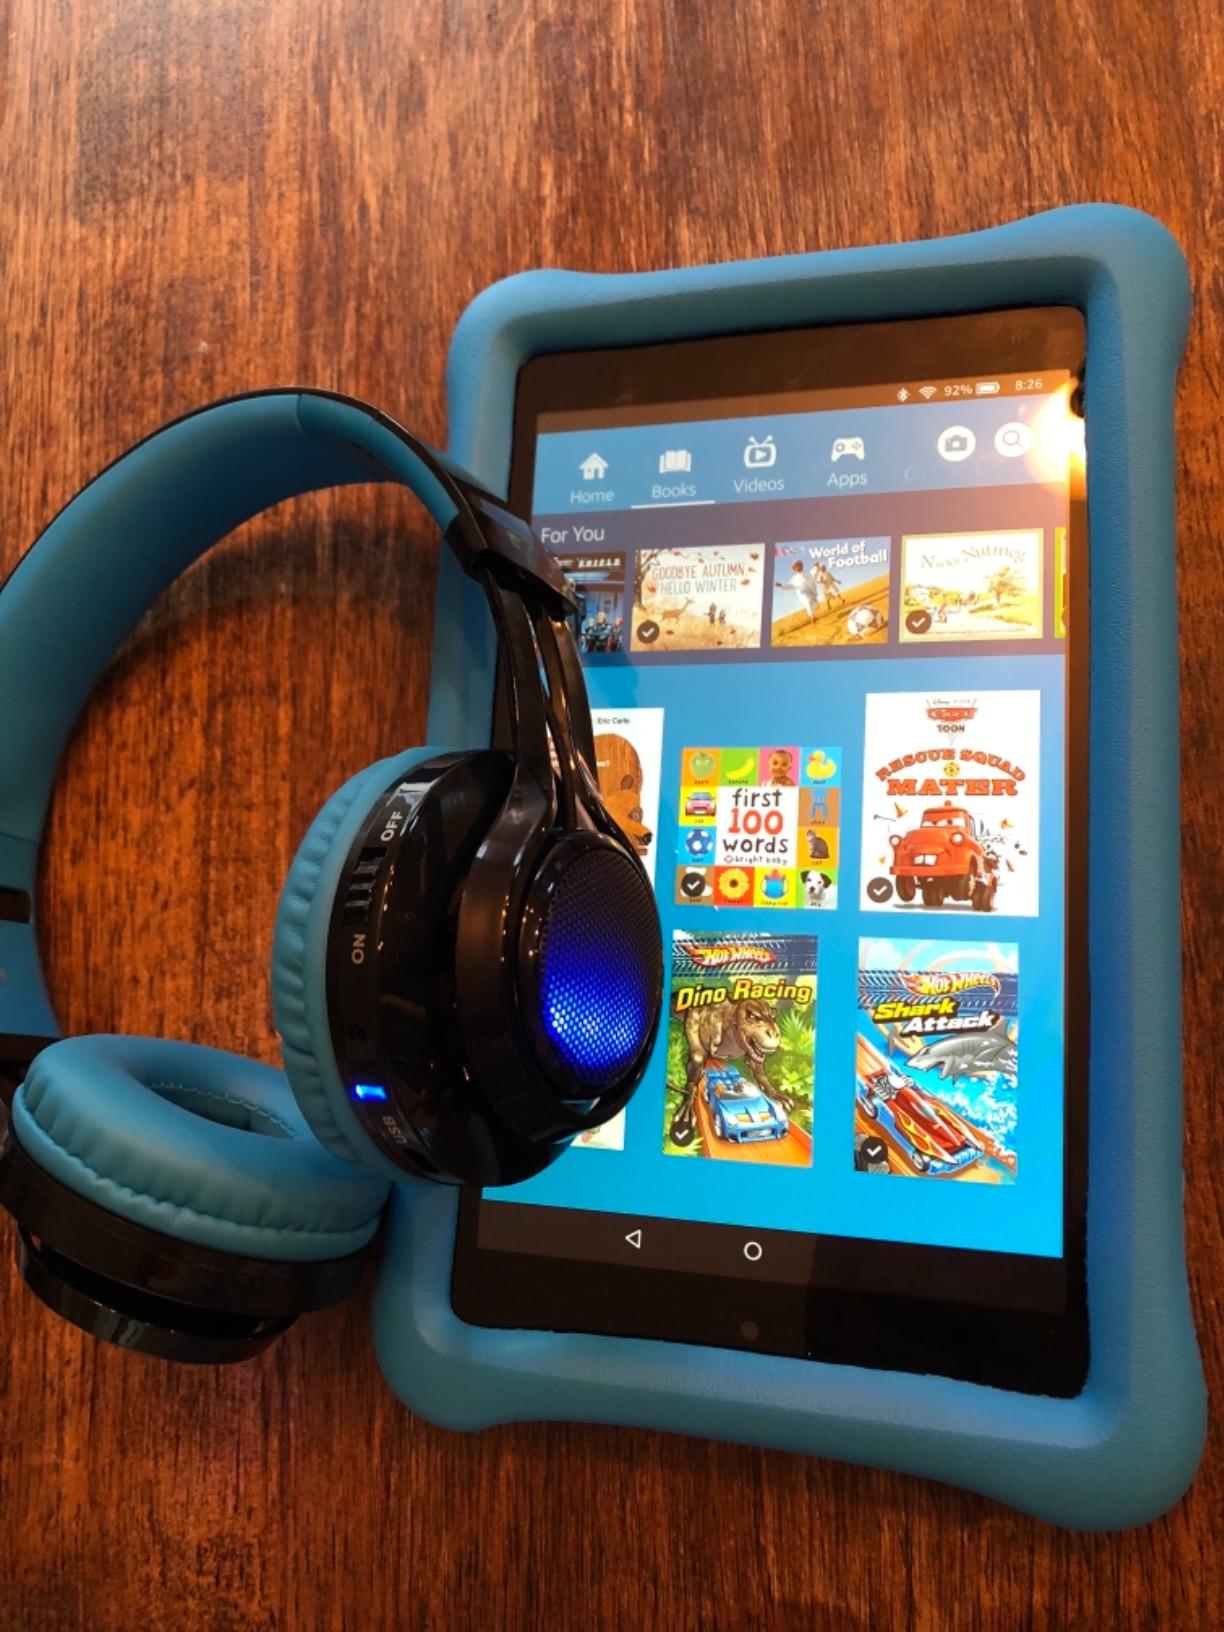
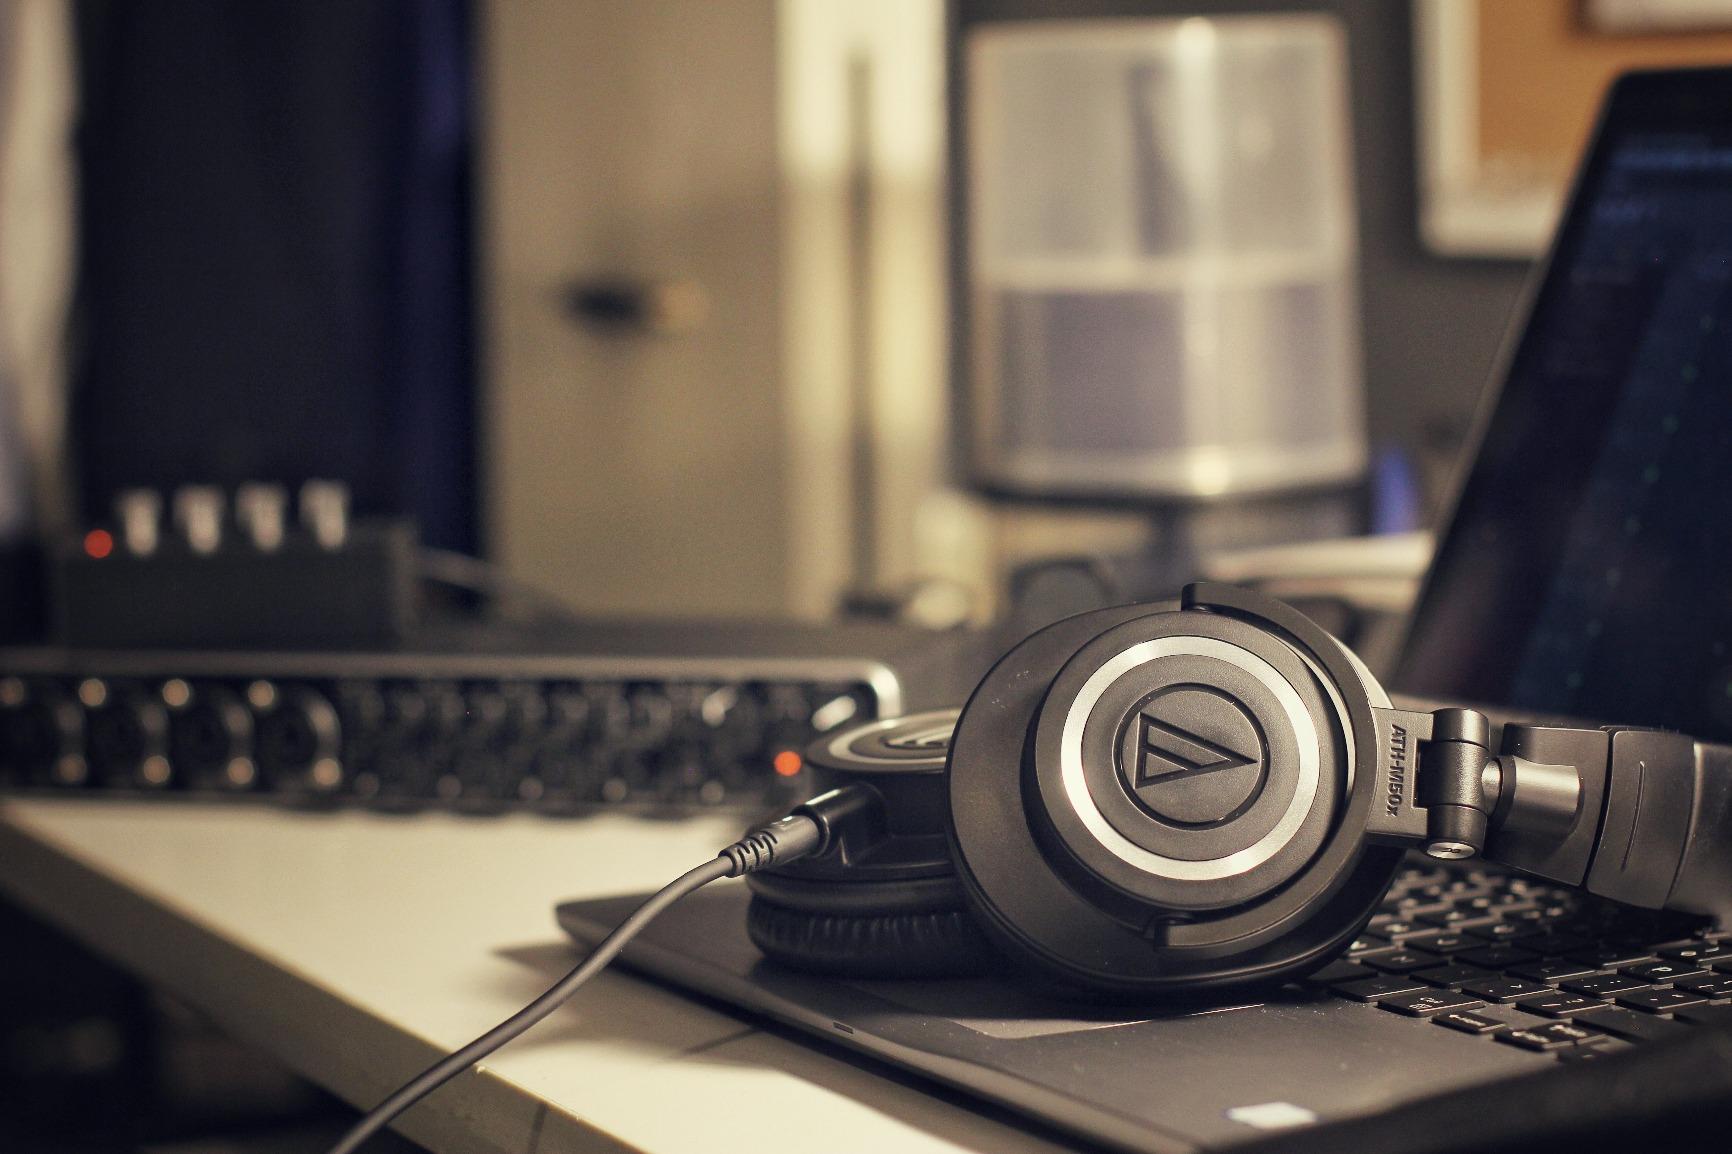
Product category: headphones
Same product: no